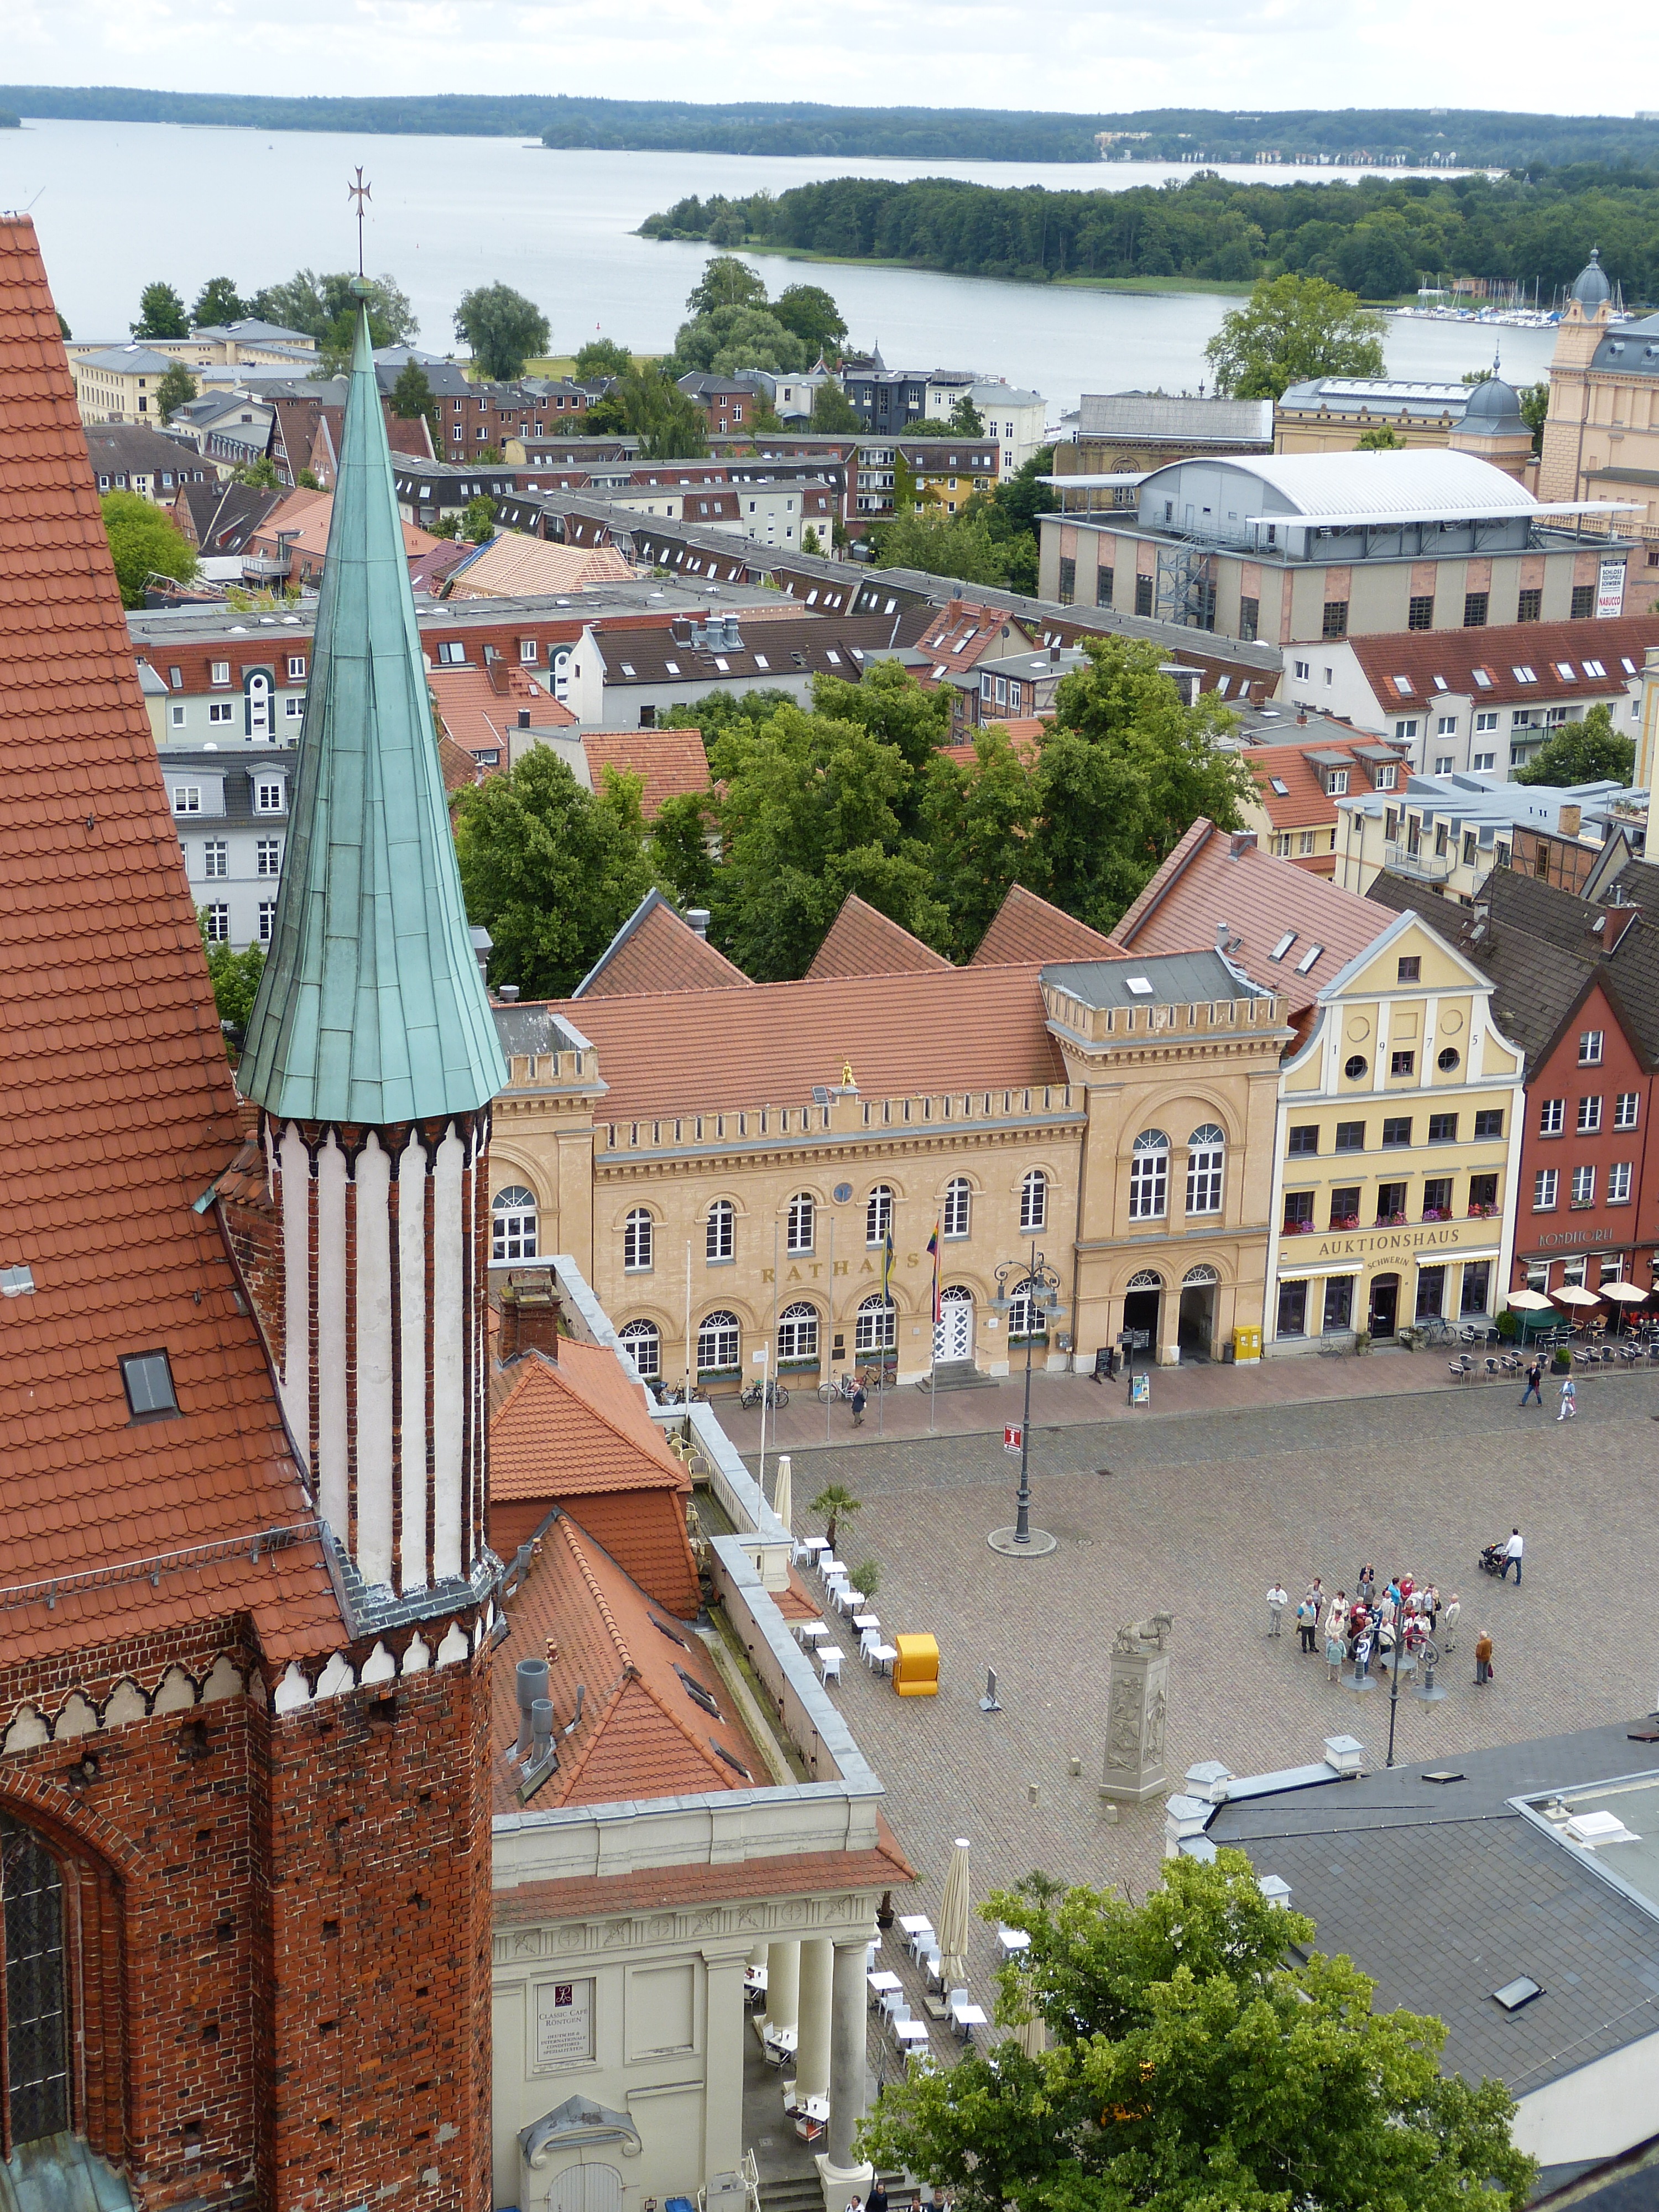
architecture, town, building, city, cityscape, downtown, vacation, tower, space, plaza, market, marketplace, church, places of interest, old town, outlook, germany, town square, historically, schwerin, mecklenburg, neighbourhood, mecklenburg western pomerania, state capital, residential area, geographical feature, human settlement